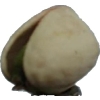
Label: pistachio